Epsilon Cancri

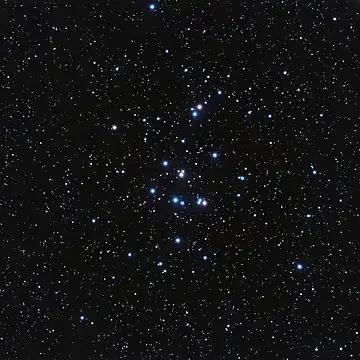
Praesepe. ε Cancri is the brightest blue star, near the centre of the image.

"ε Cancri" (Latinised to "Epsilon Cancri") is the system's Bayer designation, which originally referred to the entire Beehive Cluster. In his "Uranometria", Bayer cited (among others) the name "Melleff" or "Meeleph" for the cluster, from Arabic "Al Ma'laf", the Stall; as "Meleph", this name is also now applied specifically to this star.